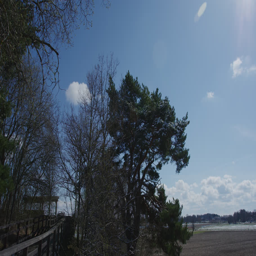
landscape in early spring with clear sunny sky and a road